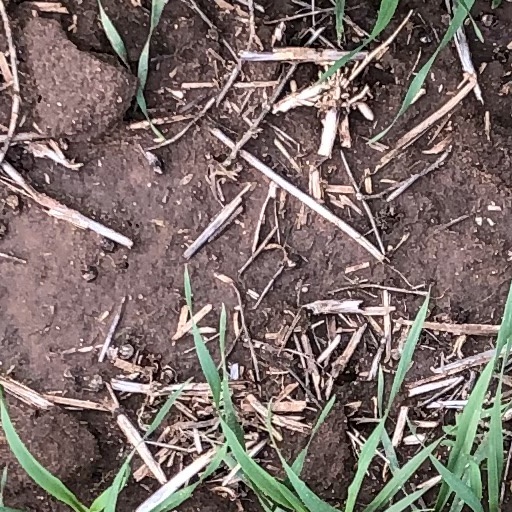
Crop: wheat